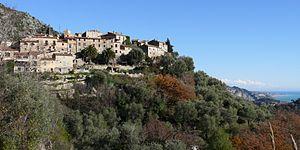
Gorbio - Vue d'ensemble